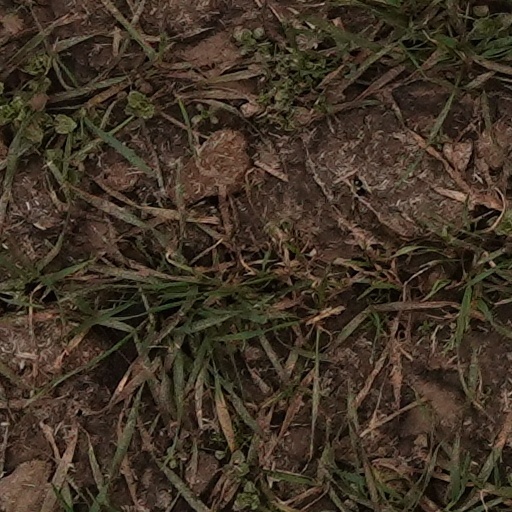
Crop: wheat